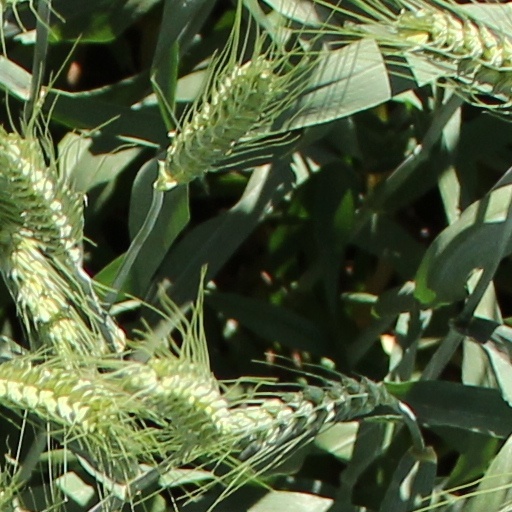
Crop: wheat